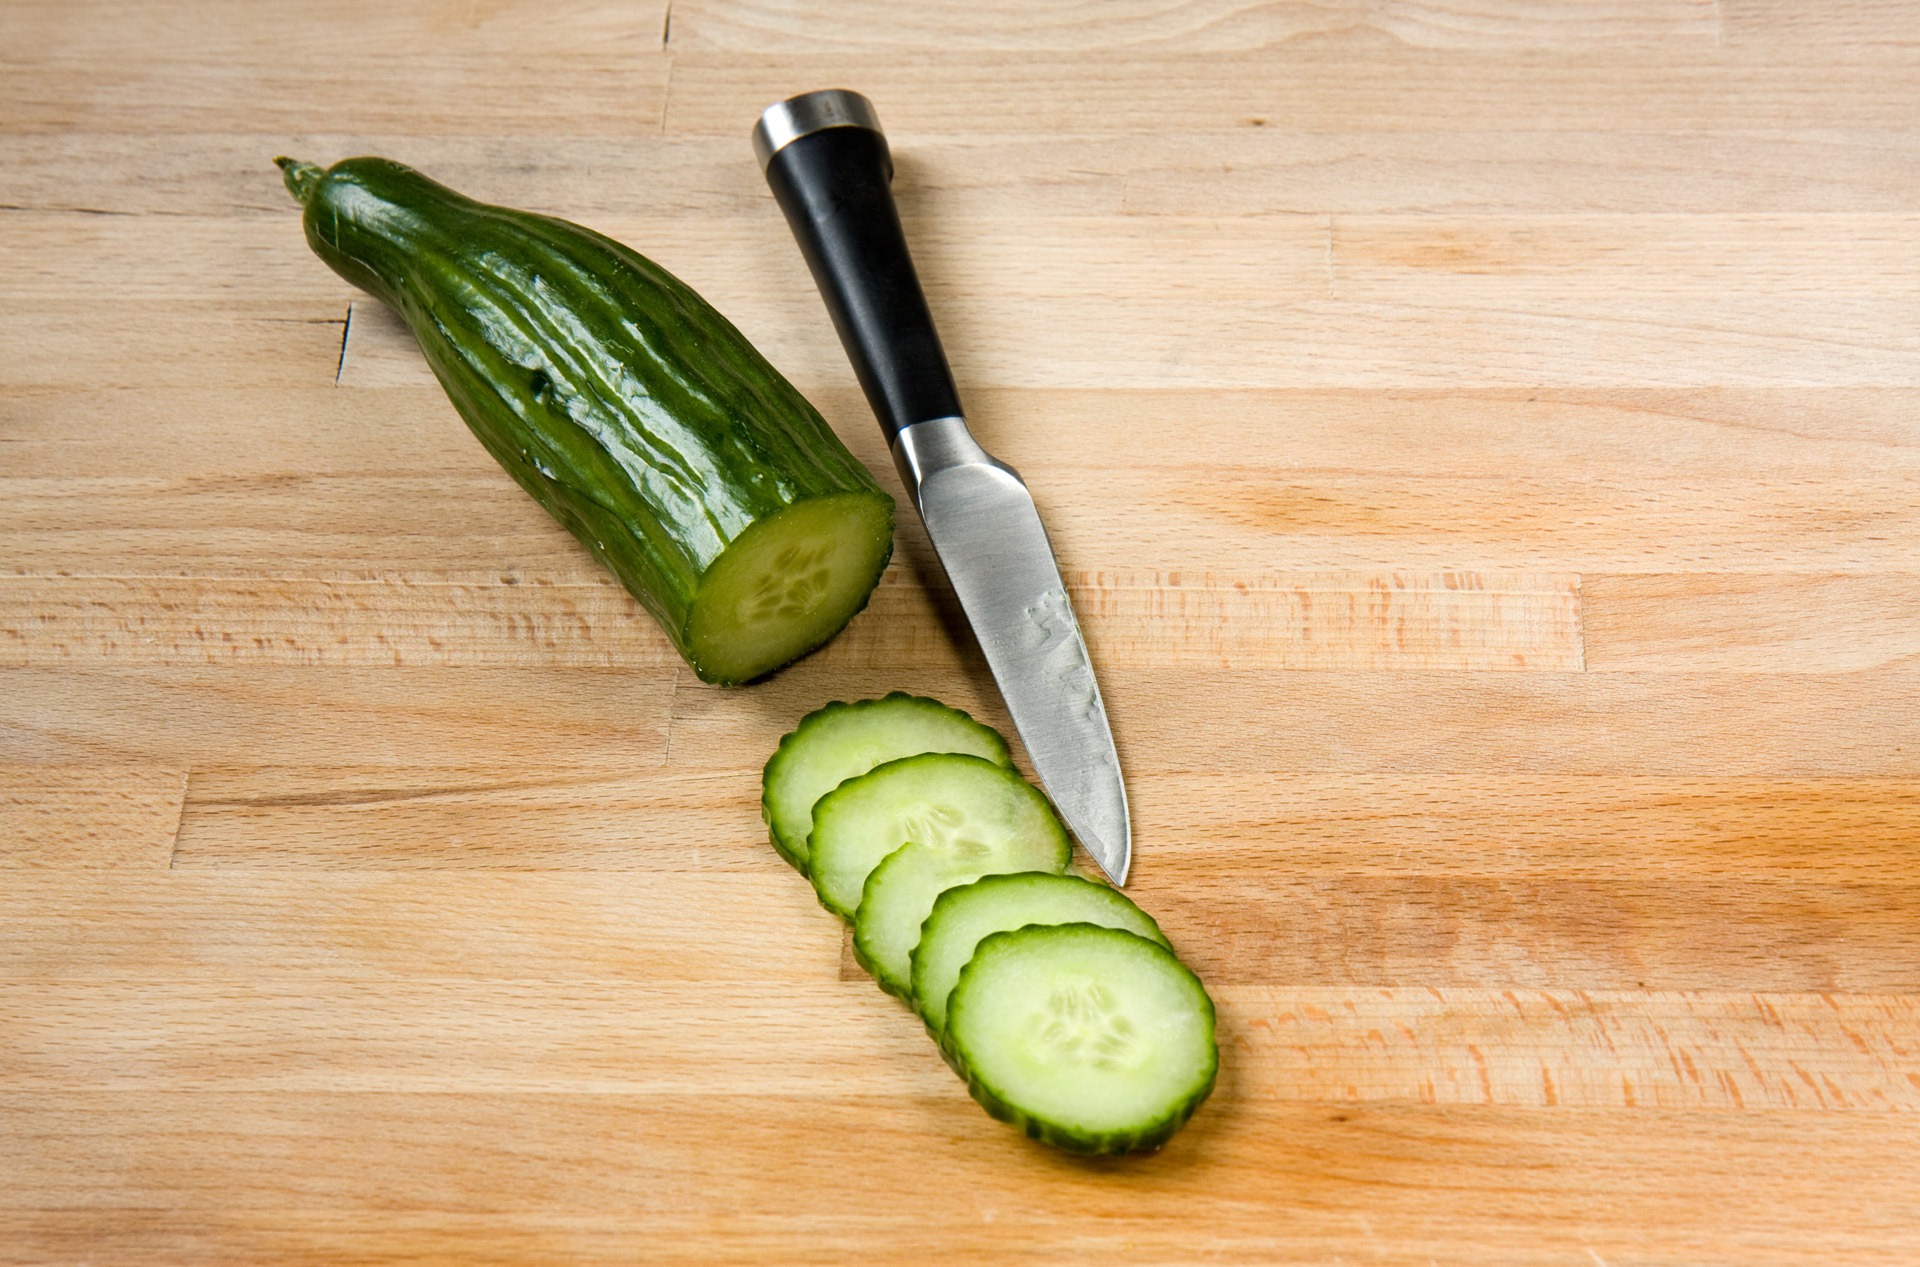
plant, board, photo, chopped, food, green, ingredient, produce, vegetable, preparation, knife, chopping board, slices, wooden, cucumber, image, sliced, cucurbita, nobody, flowering plant, land plant, cucumber gourd and melon family, summer squash